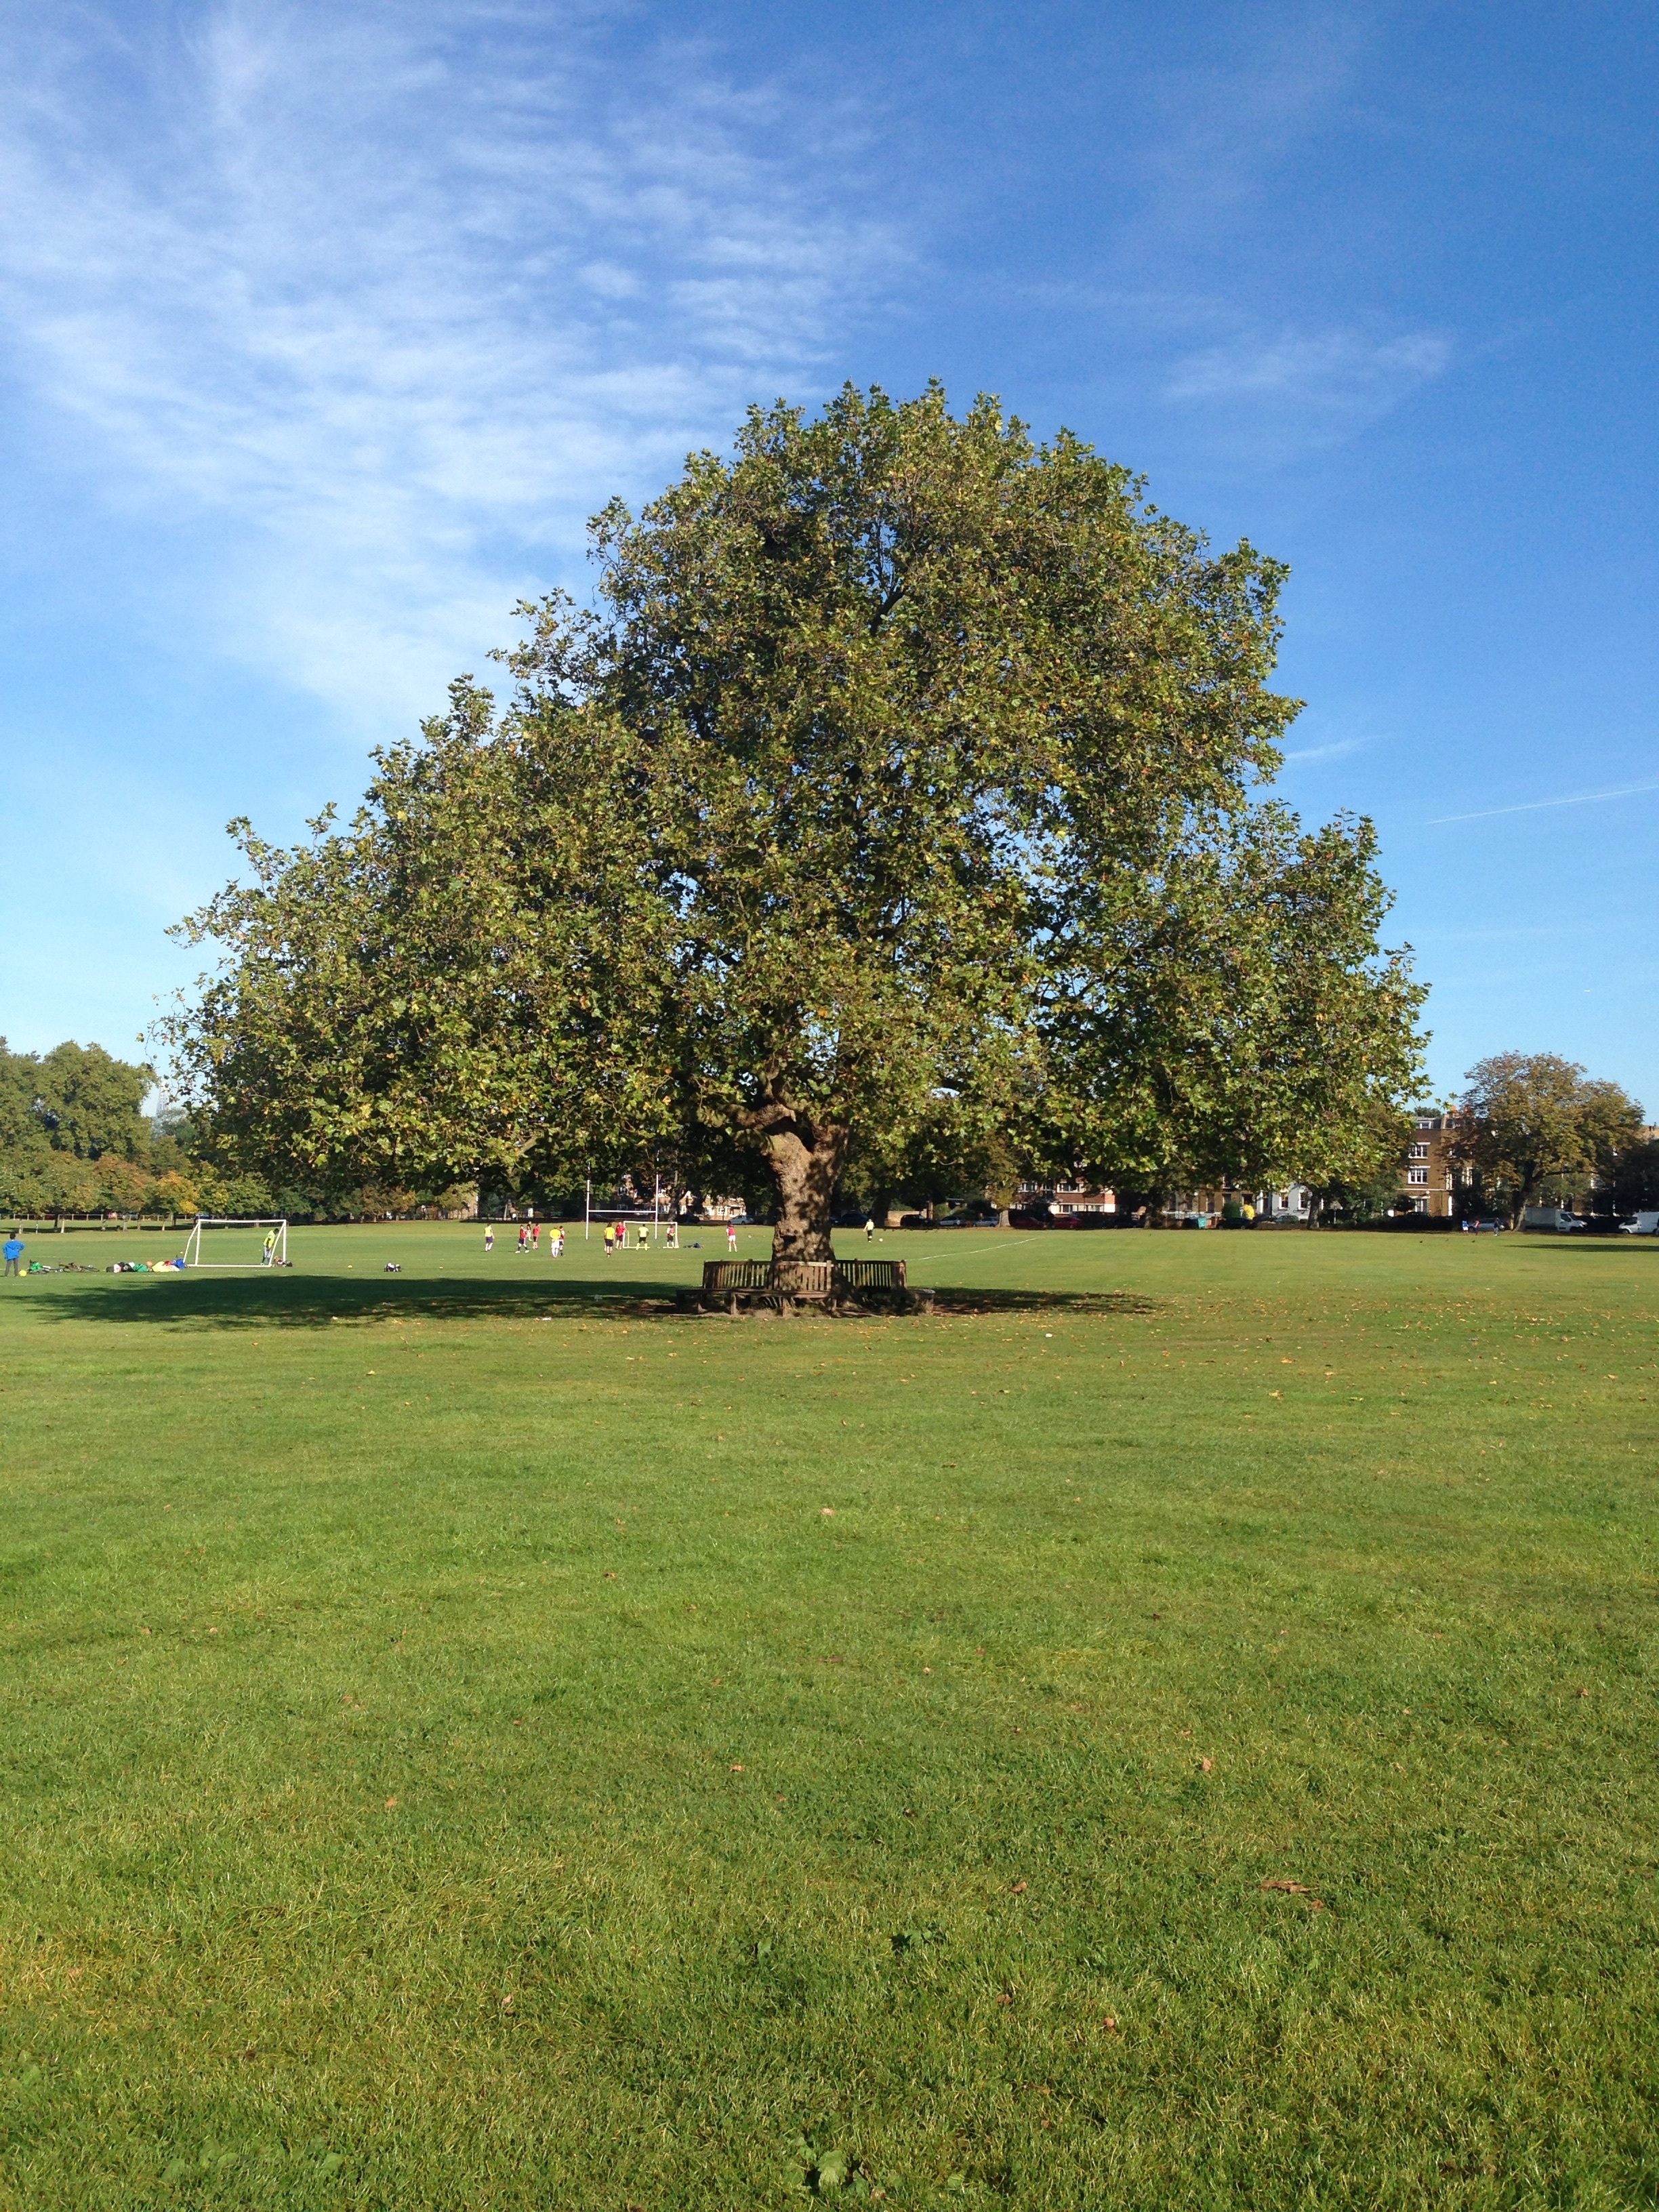
landscape, tree, nature, grass, plant, sky, field, lawn, meadow, prairie, sunlight, leaf, hill, flower, green, pasture, autumn, park, garden, plain, grassland, big, habitat, rural area, natural environment, woody plant